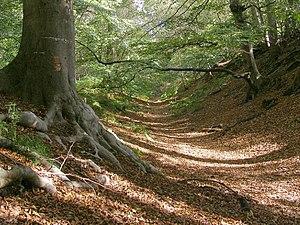
Les anneaux de Buckland est le site d'un fort de l'âge du fer dans la ville de Lymington, Hampshire. Aujourd'hui, les monticules et les digues extérieurs qui constituaient autrefois ses défenses sont toujours clairement visibles, bien que la rive externe se trouve sous la route du côté ouest et au sud-est et qu'elle est presque labourée. Les fouilles des remparts intérieurs et moyens en 1935 ont révélé qu'ils étaient construits en mur-en-remblai, maintenus à l'avant par des poutres en bois dressées et des murs de gazon coupé et posé. L'entrée, qui se trouve sur le côté est, a également été excavée, révélant un long passage d'entrée et des trous de poteaux utilisés pour une paire de solides postes de contrôles. Le site a été acheté par le Hampshire County Council en 1989 pour assurer sa préservation, et il est ouvert au public depuis la route A337 sur laquelle une partie de celui-ci fait face.